Two-foot-gauge railways in South Africa

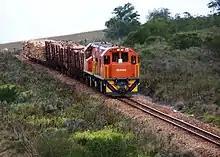
A Spoornet Class 91-000 on the Avontuur Railway near Humansdorp

In the early 1900s, narrow-gauge railway lines started playing a significant role in South Africa. They facilitated the transport of various agricultural and mineral produce from locations hardly accessible by road. They therefore enabled many communities to become prosperous.